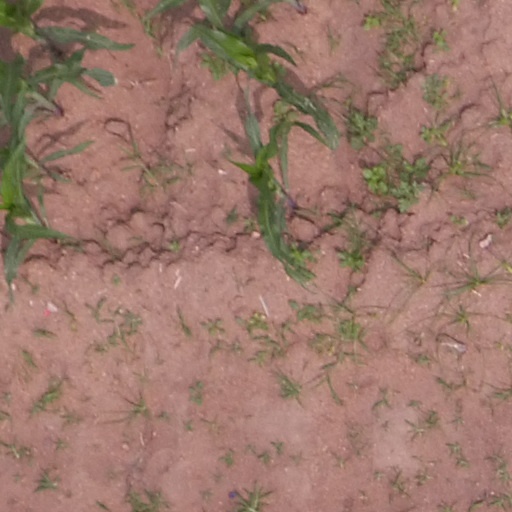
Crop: maize; corn